Sierra de las Quijadas National Park

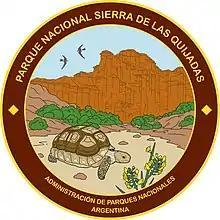
Park logo

The geologic origin of the Quijadas is composed of three stages: infill, uplift and erosion. 120 mya, the present location of the Quijadas was occupied by a sedimentary basin, flanked by two highlands. One of them is the Sierras de San Luis. Another is a range that had existed along the current course of the Desaguadero River. The basins began to be filled with fluvial and aeolian sediments, eroded from the highlands. The process lasted some 20 Ma, which resulted in the basin being completely filled 100 mya. The following 75 Ma are missing from the geologic record and are assumed to be a period of calm. During the Tertiary, the layers that had been deposited 120–100 mya were raised and folded by the tectonic processes associated with the formation of Sierras Pampeanas. The uplift began 25 mya, and the Quijadas still rise, as the South American Plate continues its westward migration. Concurrently with the uplift, erosion became a major factor, which created the modern valleys and ravines, such as the Potrero de la Aguada valley.